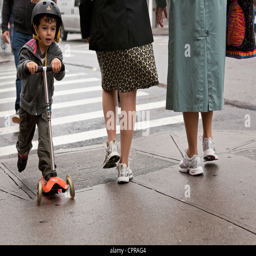
a small boy rides his scooter among pedestrians